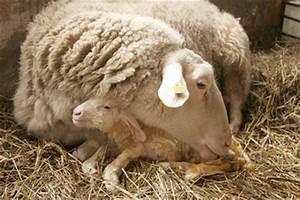
sheep